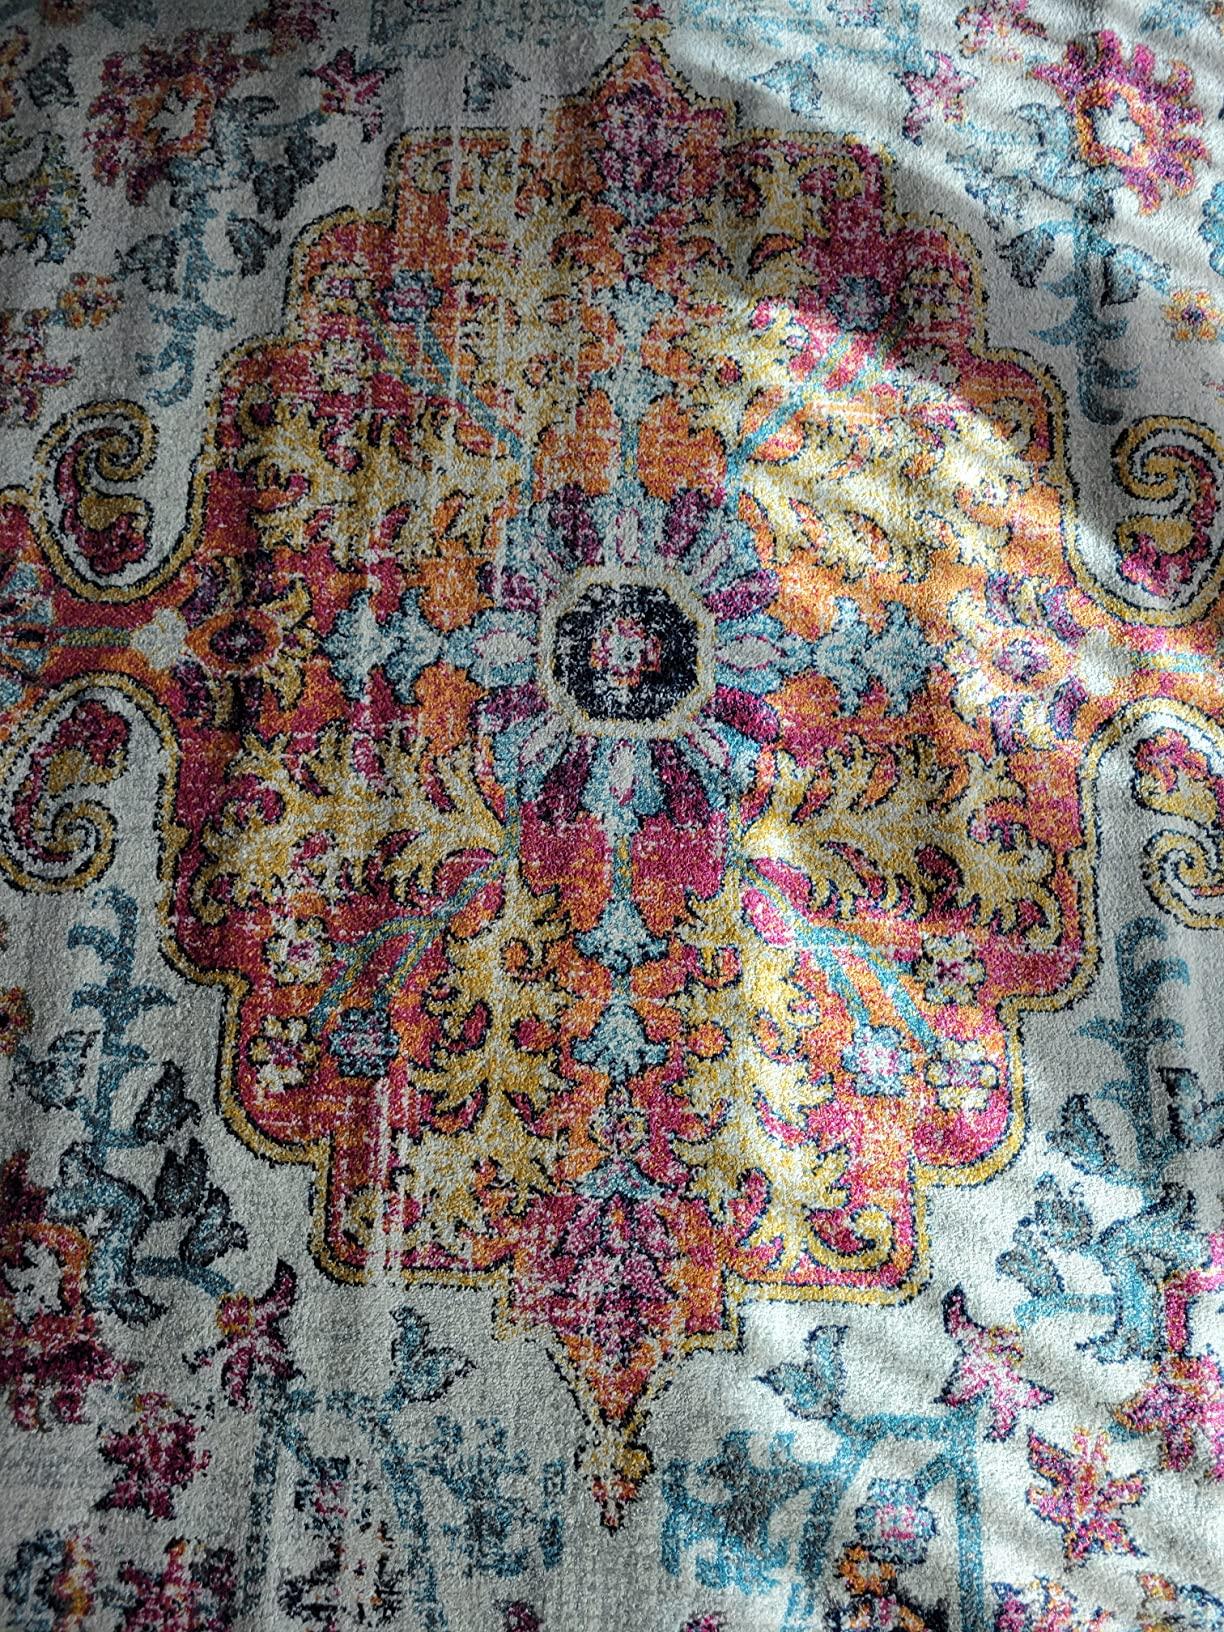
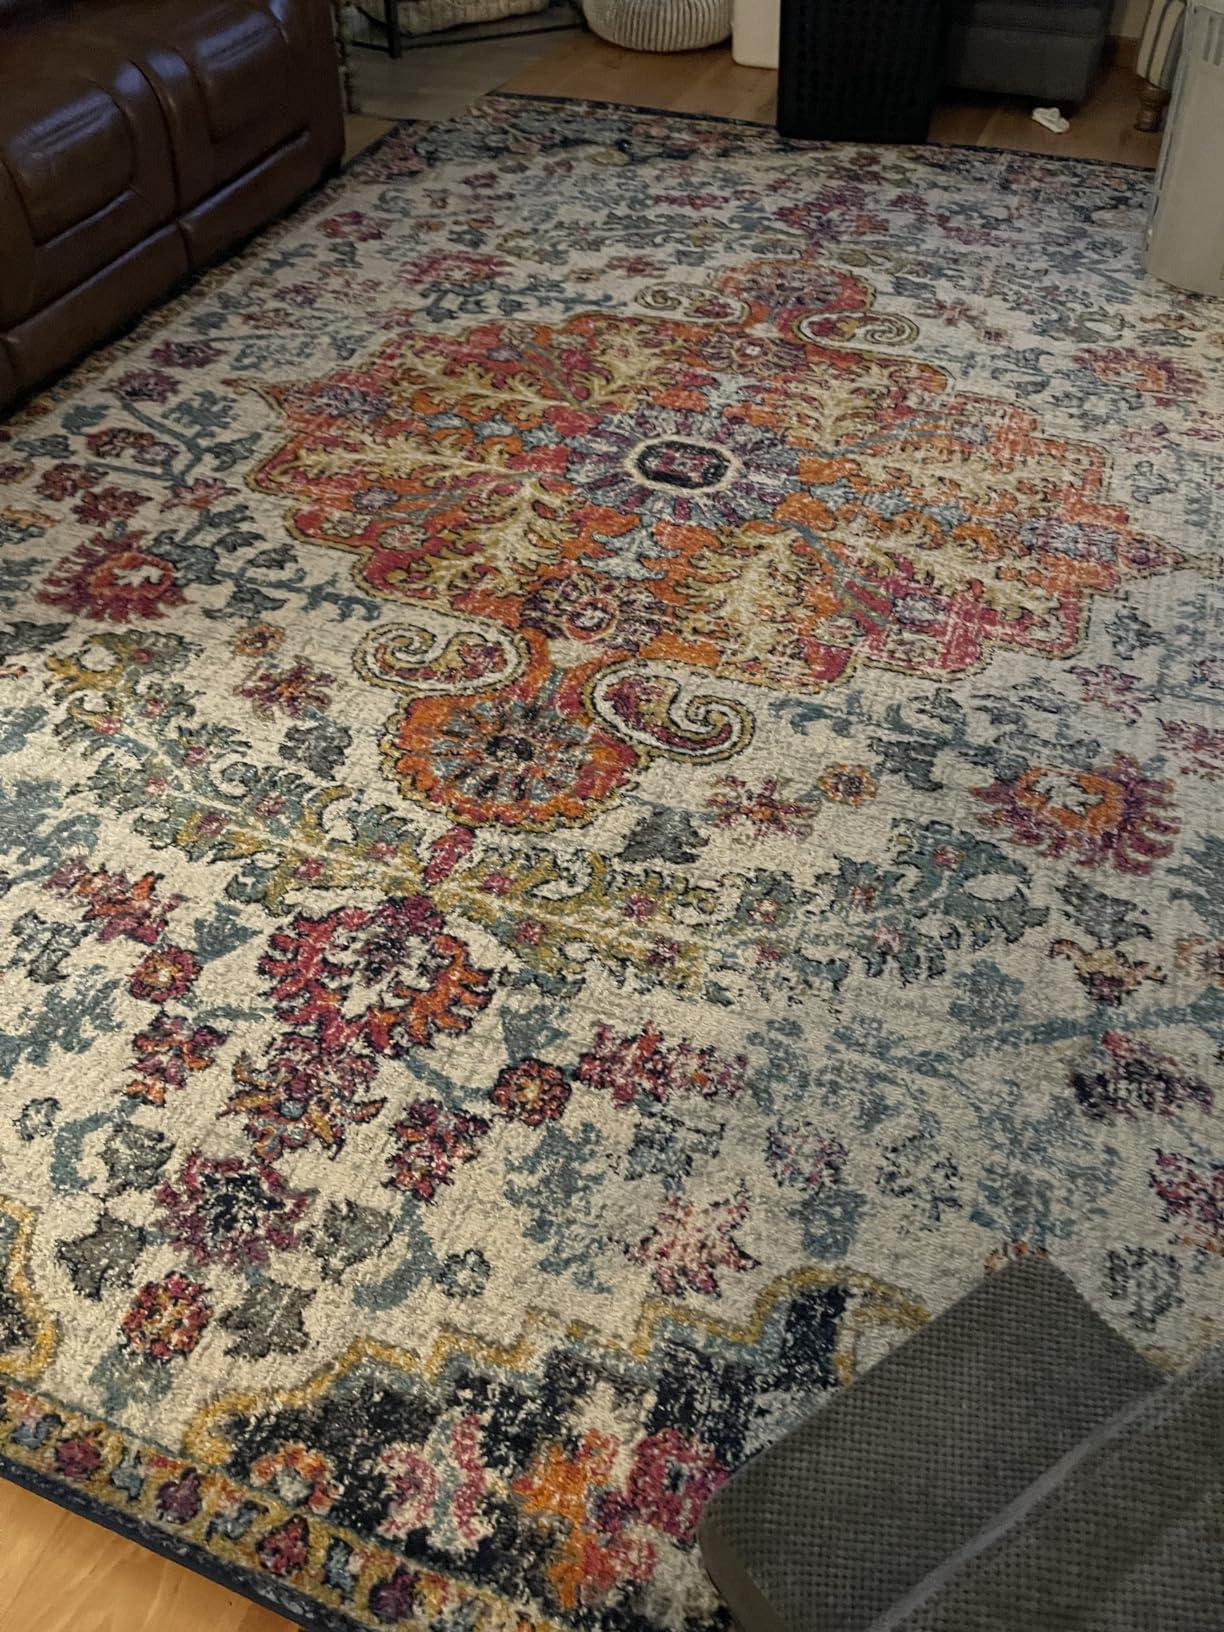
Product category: misc
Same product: yes